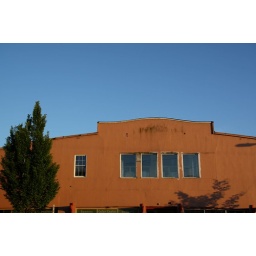
tree and wall in evening sunlight